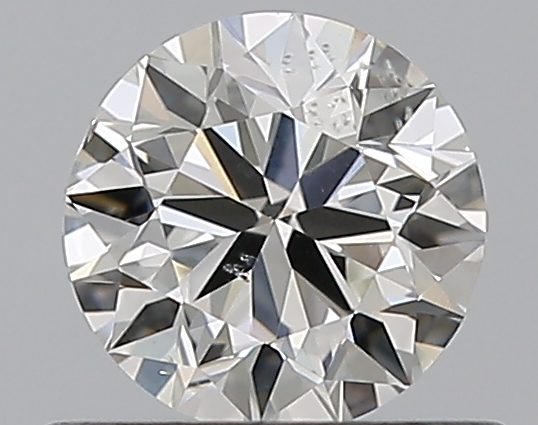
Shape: round
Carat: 0.5
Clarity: SI2
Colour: H
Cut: VG
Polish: EX
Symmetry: GD
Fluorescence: N
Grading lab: GIA
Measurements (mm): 5.02 x 5.06 x 3.13